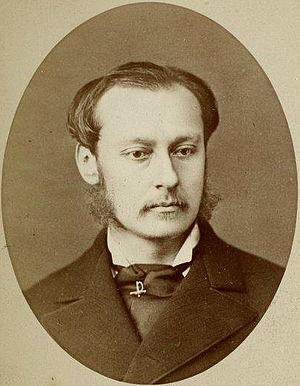
Alphonse Louis Henri Victor du Pont de Compiègne
Louis-Alphonse-Henri-Victor du Pont, marquis de Compiègne, couramment appelé Victor de Compiègne, est un explorateur français du XIXᵉ siècle, né à Fuligny le 26 juillet 1846 et mort en Égypte au Caire, le 28 février 1877.